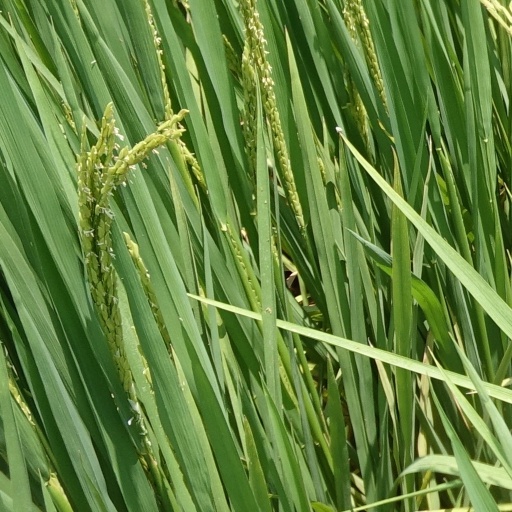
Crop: rice